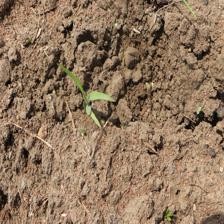
Label: Sorghum